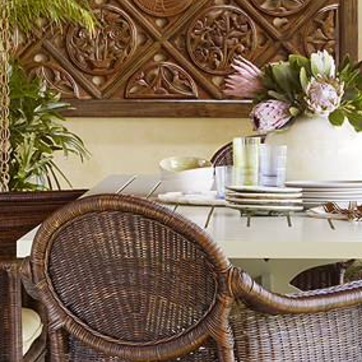
Material: ceramic